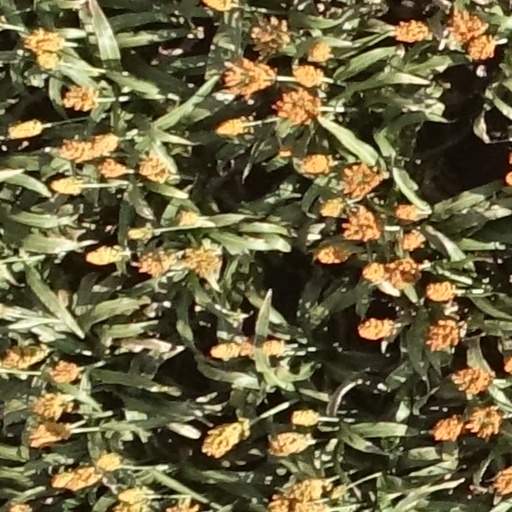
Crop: sorghum